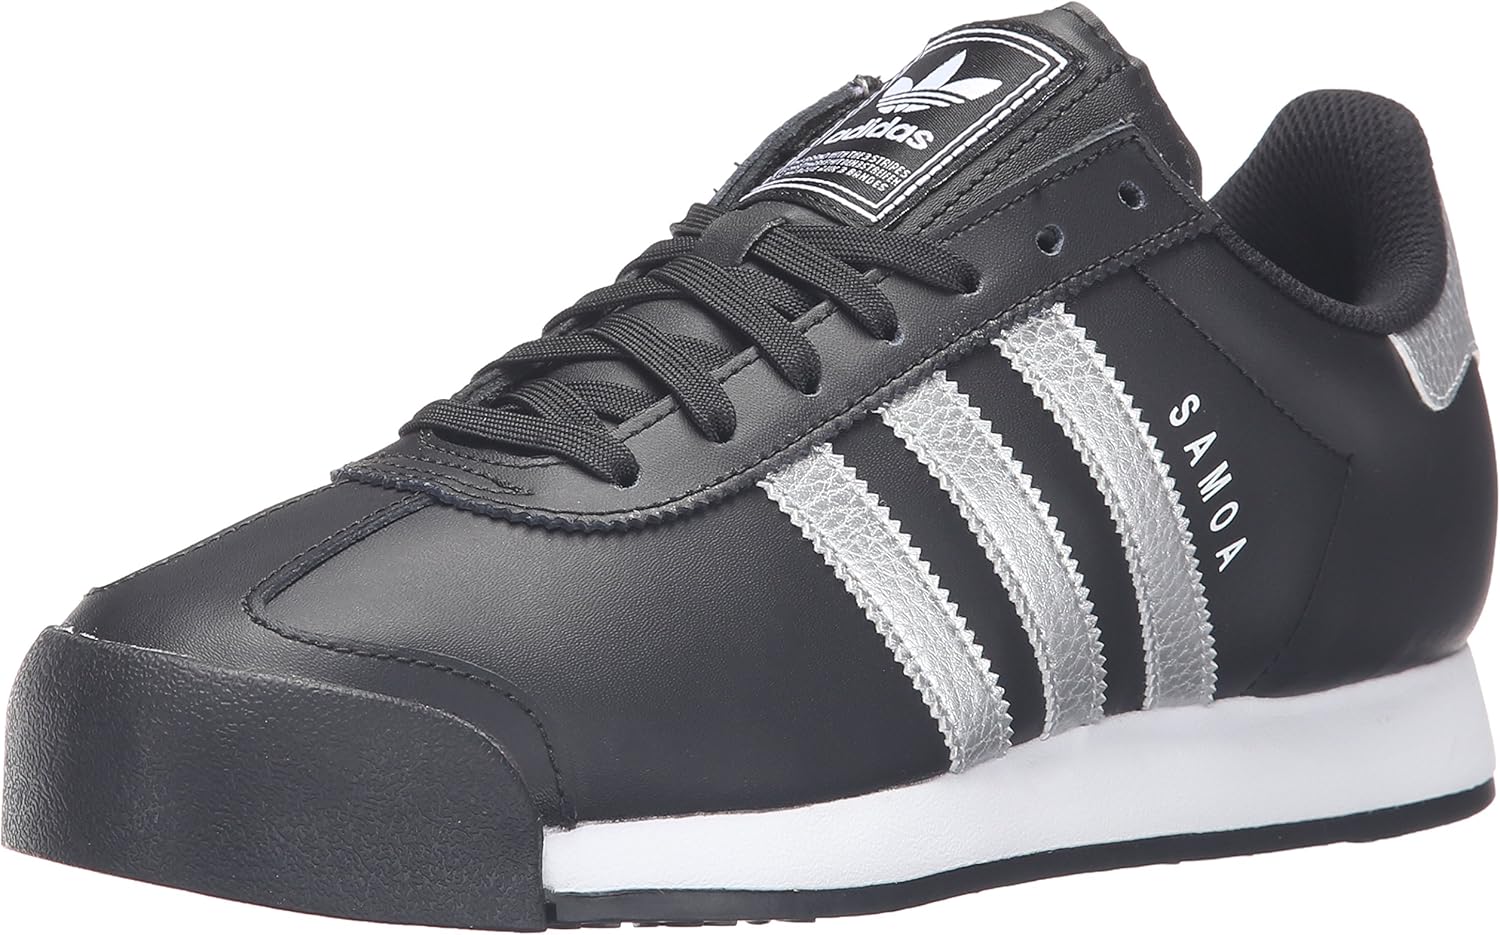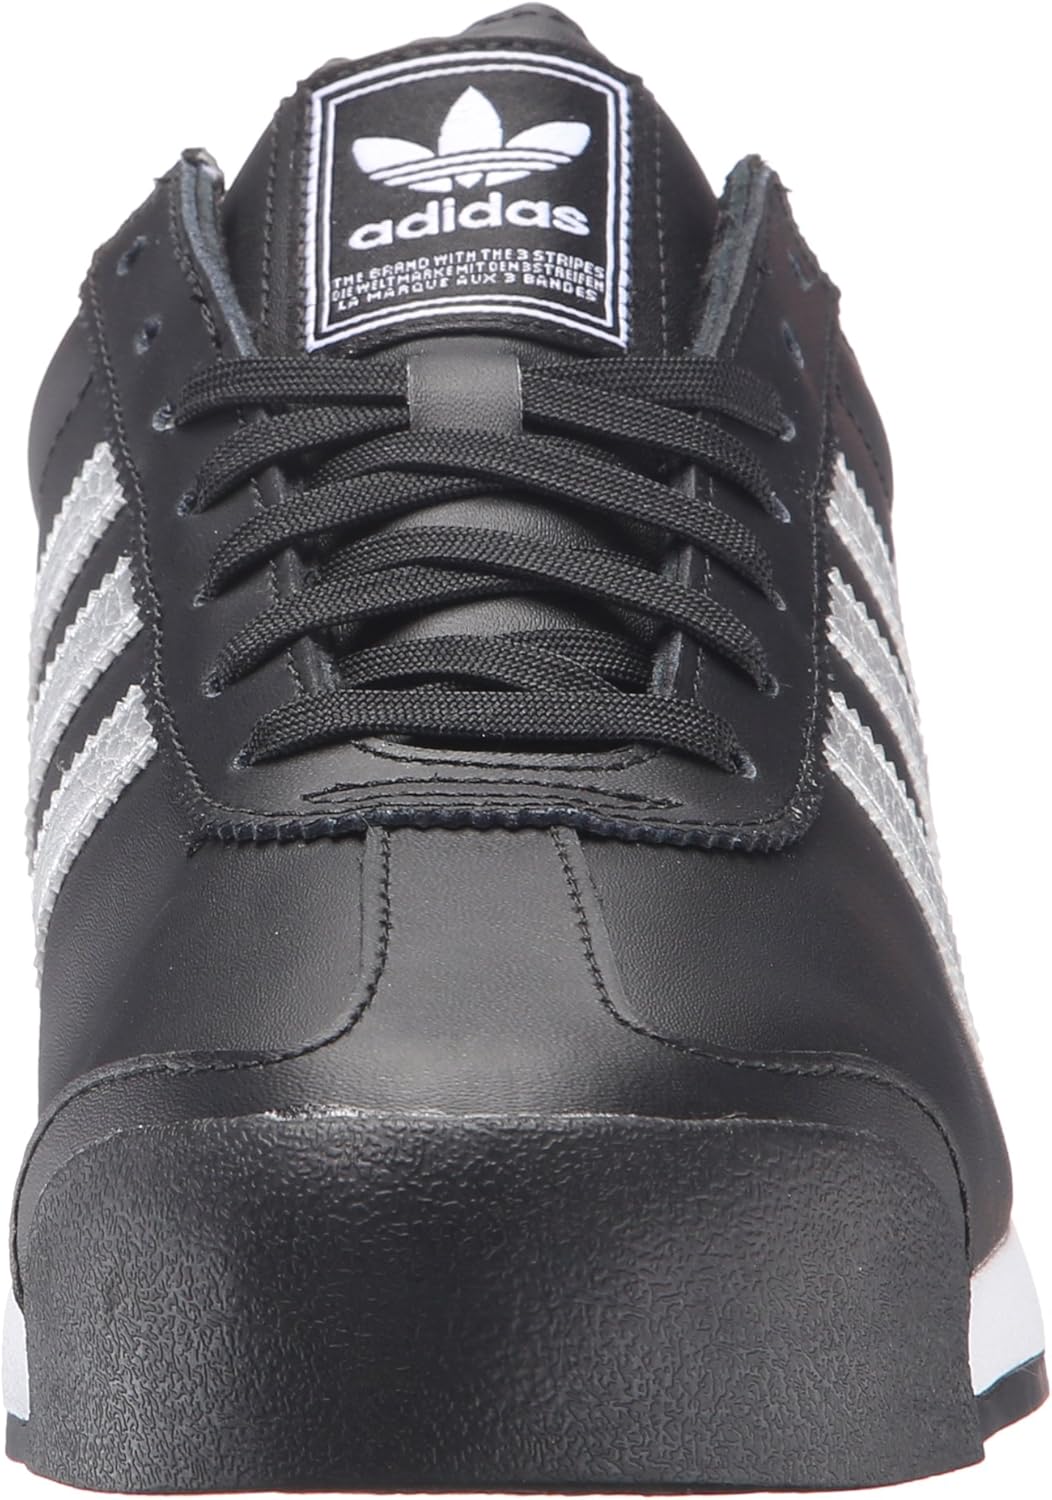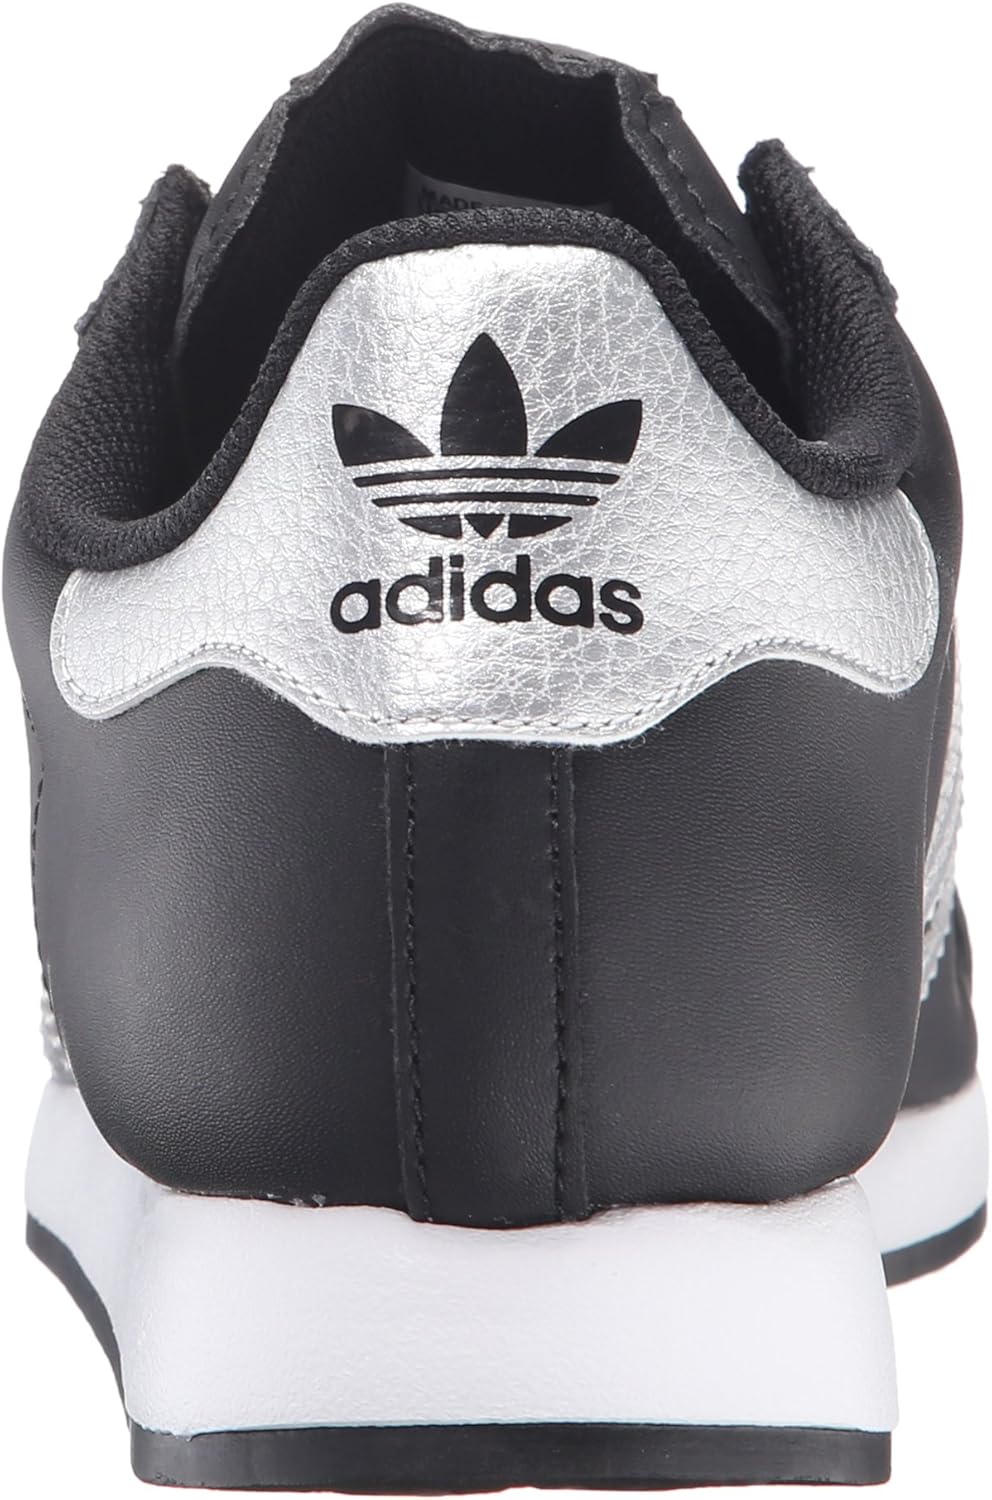
Adidas Samoa Black White Mens Trainers, Black/Metallic Silver/White, 10.5 UK
Category: AMAZON FASHION
The wildly popular training shoe of the '80s is rebooted for contemporary street style. The grainy leather upper of these men's shoes has a slightly chunky, retro look, while the re-engineered midsole delivers a smoother ride.
Features: 100% Leather/Synthetic | Imported | mesh lining | Lace-Up closure | Full grain leather upper for comfort and soft feel | Durable leather overlays offer a standout look; Synthetic leather 3-Stripes | Durable rubber toe bumper adds stability | Mesh lining for soft feel and ventilation; Injected PU midsole provides soft cushioning; Durable synthetic leather heel patch | Rubber outsole provides secure traction